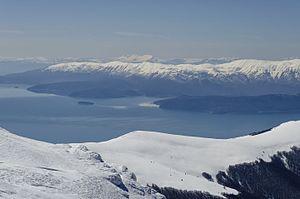
Prespa est une région partagée entre la Grèce, l'Albanie et la Macédoine du Nord. Elle a donné son nom aux deux lacs qui sont situés en son centre, le lac Prespa ou Grand lac Prespa et le Petit lac Prespa. Sa plus grande ville est Resen, en Macédoine du Nord, qui compte près de 9 000 habitants.